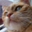
Label: cat